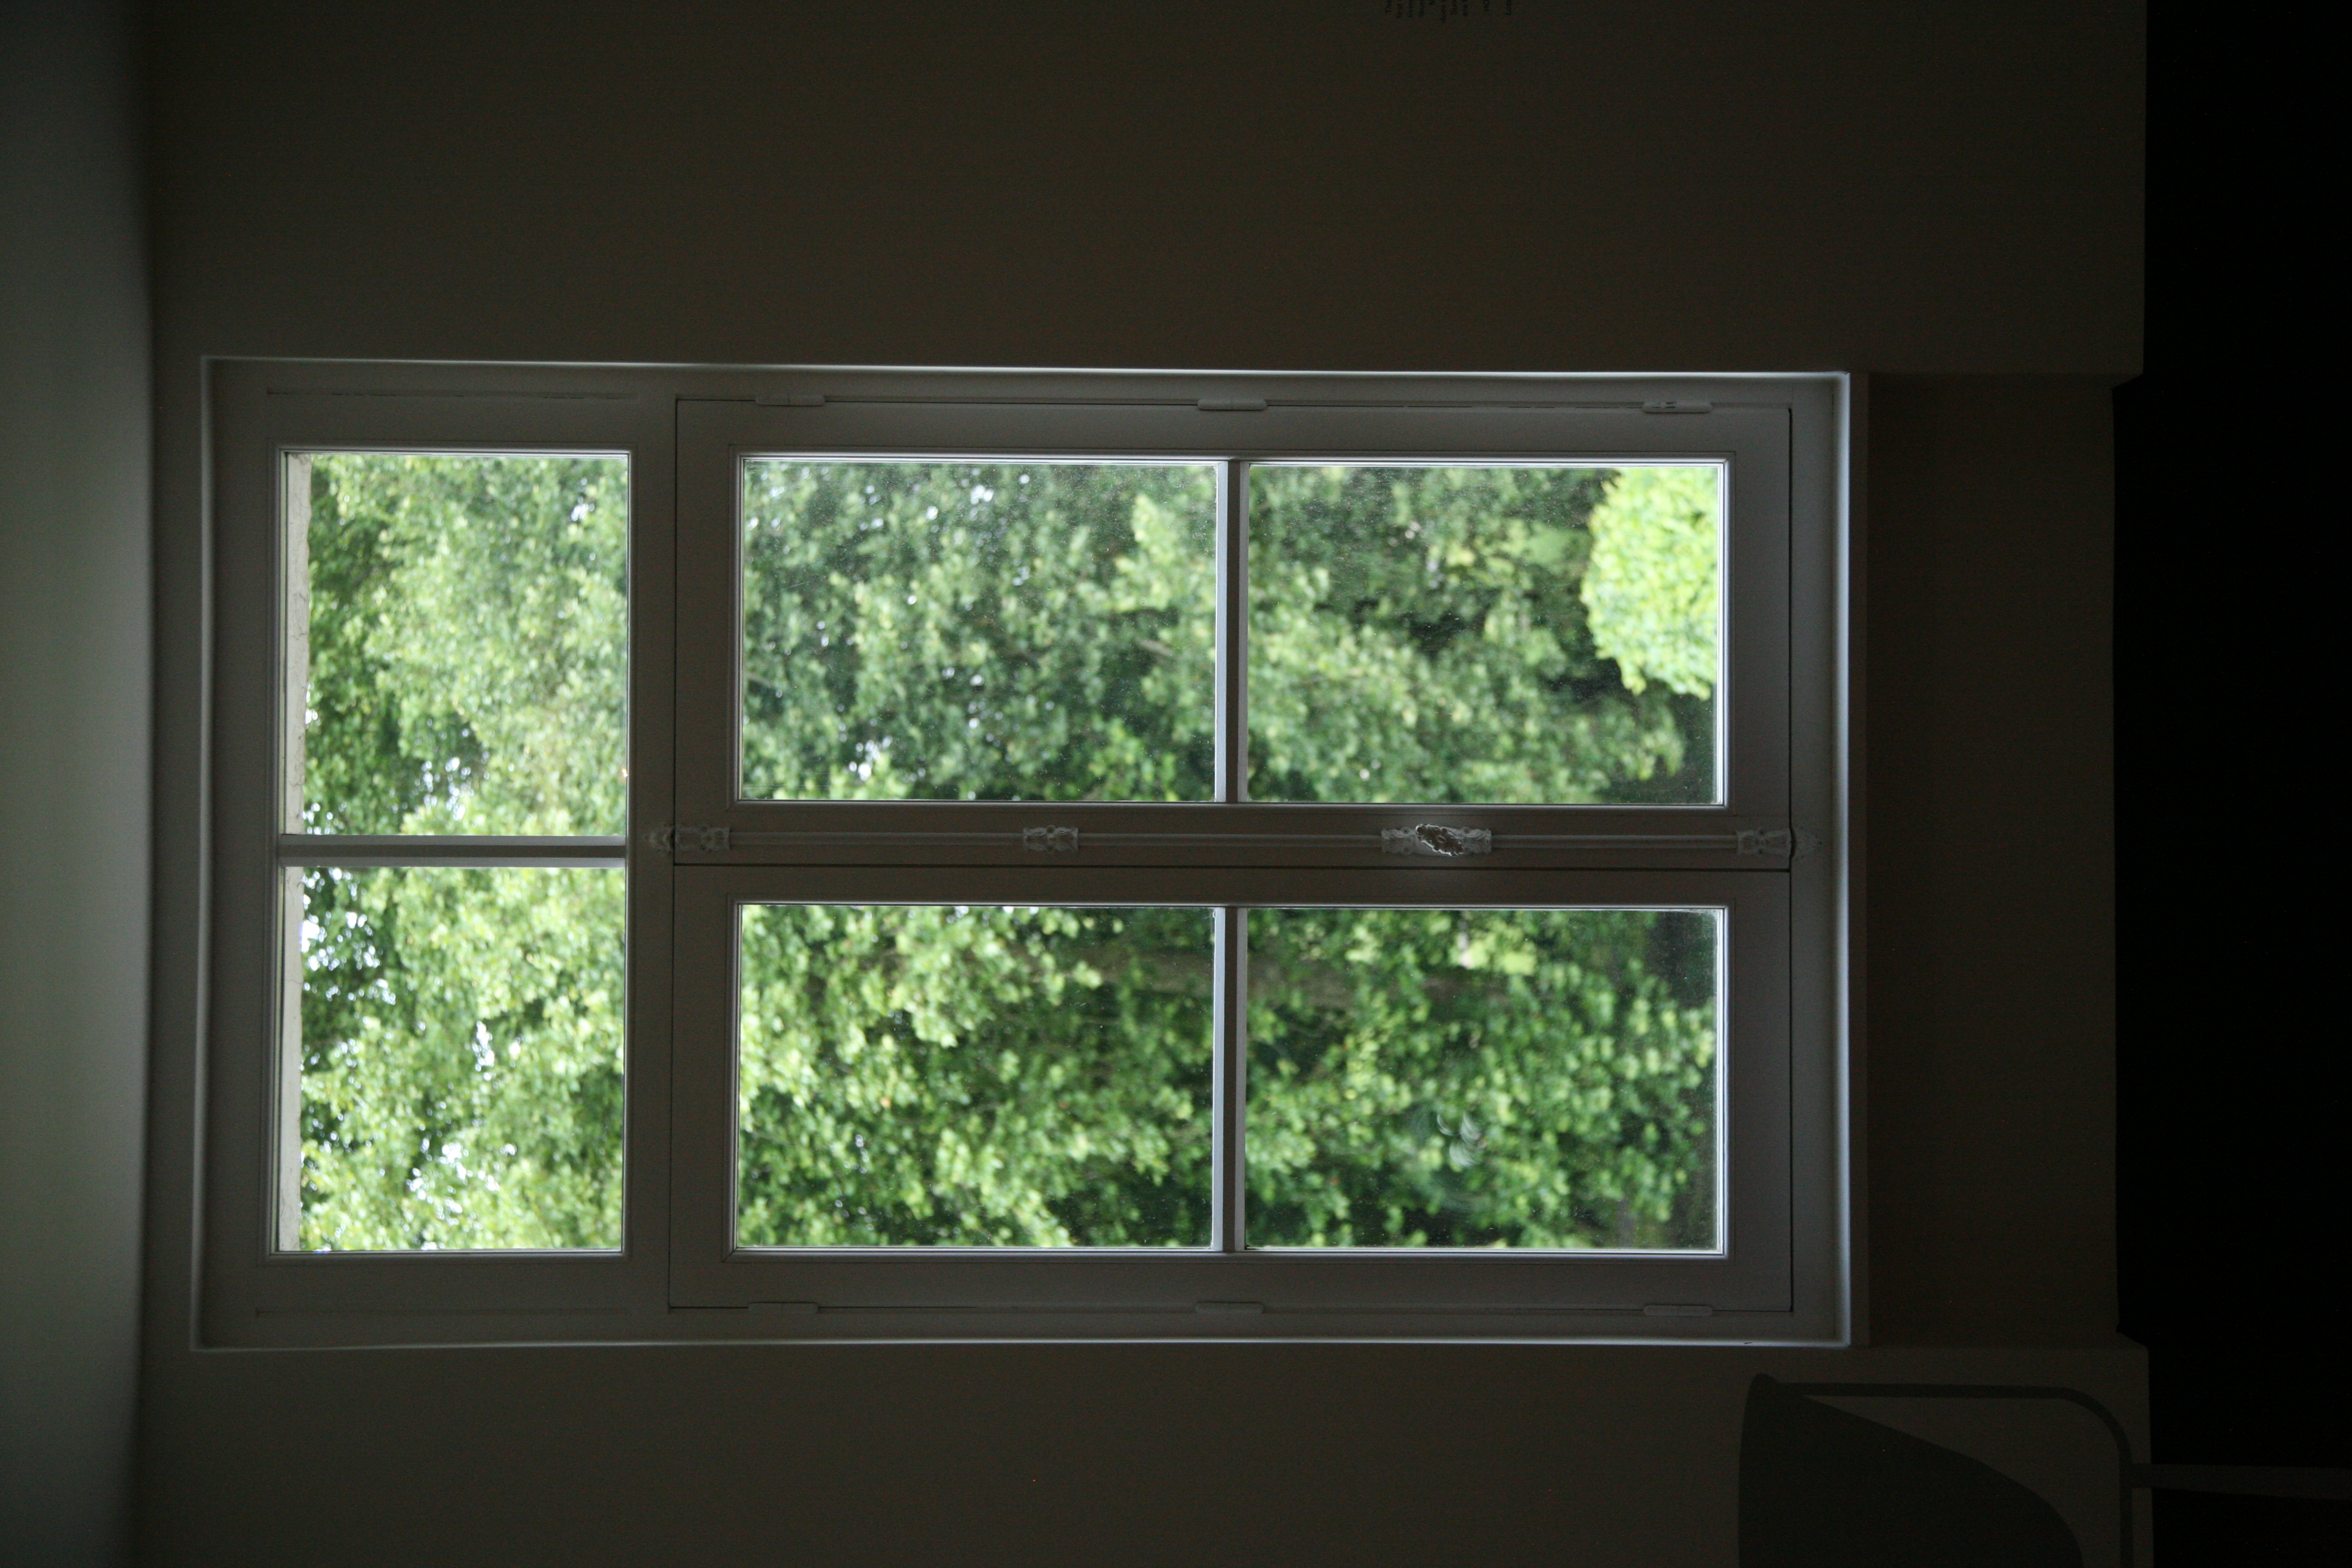
architecture, window, home, social, green, room, door, apartment, interior design, outside, arquitectura, ventana, fenetre, fenster, utopia, wohnung, architektur, guise, socialism, godin, aisne, palaissocial, appartement, utopie, socialpalace, bythewindow, phalanst re, familist re, 19 me, daylighting, window covering, window treatment, sash window